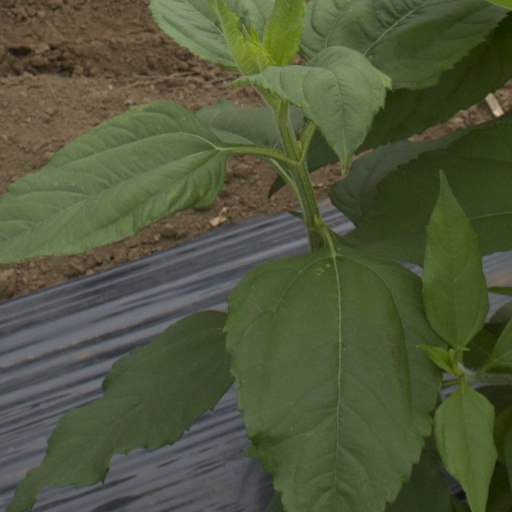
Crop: Jerusalem artichoke